Sonia Purnell

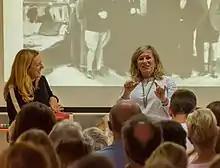
Purnell in 2019 at the Chiswick Book Festival

Sonia Purnell is a British writer and journalist who has worked at "The Economist", "The Daily Telegraph", and "The Sunday Times". Her books include "Clementine: The Life of Mrs. Winston Churchill", which was chosen as book of the year by "The Telegraph" and "The Independent", and was a finalist for the Plutarch Award.